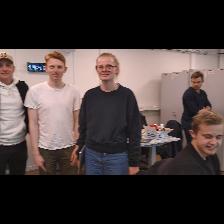
Label: Human